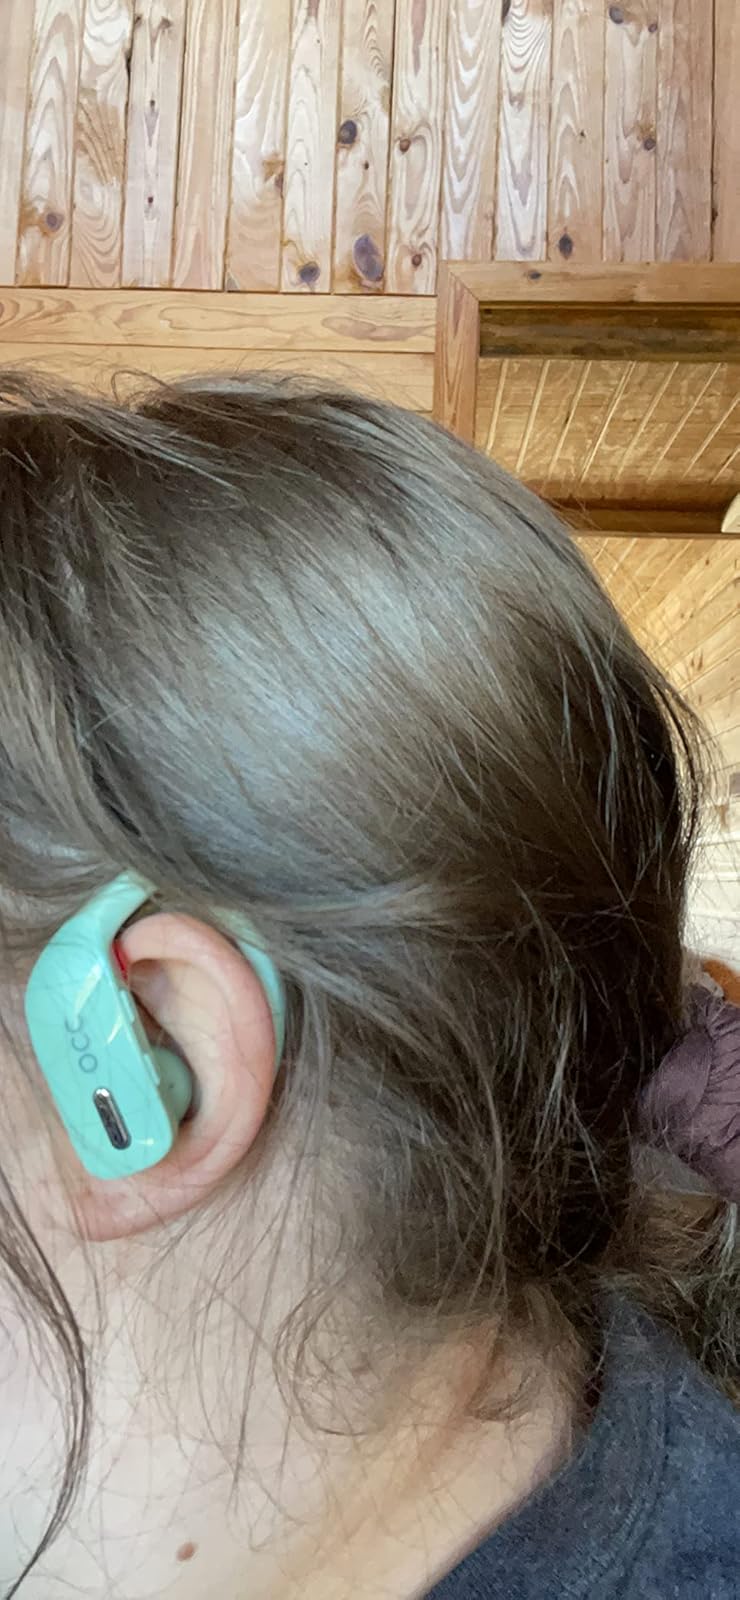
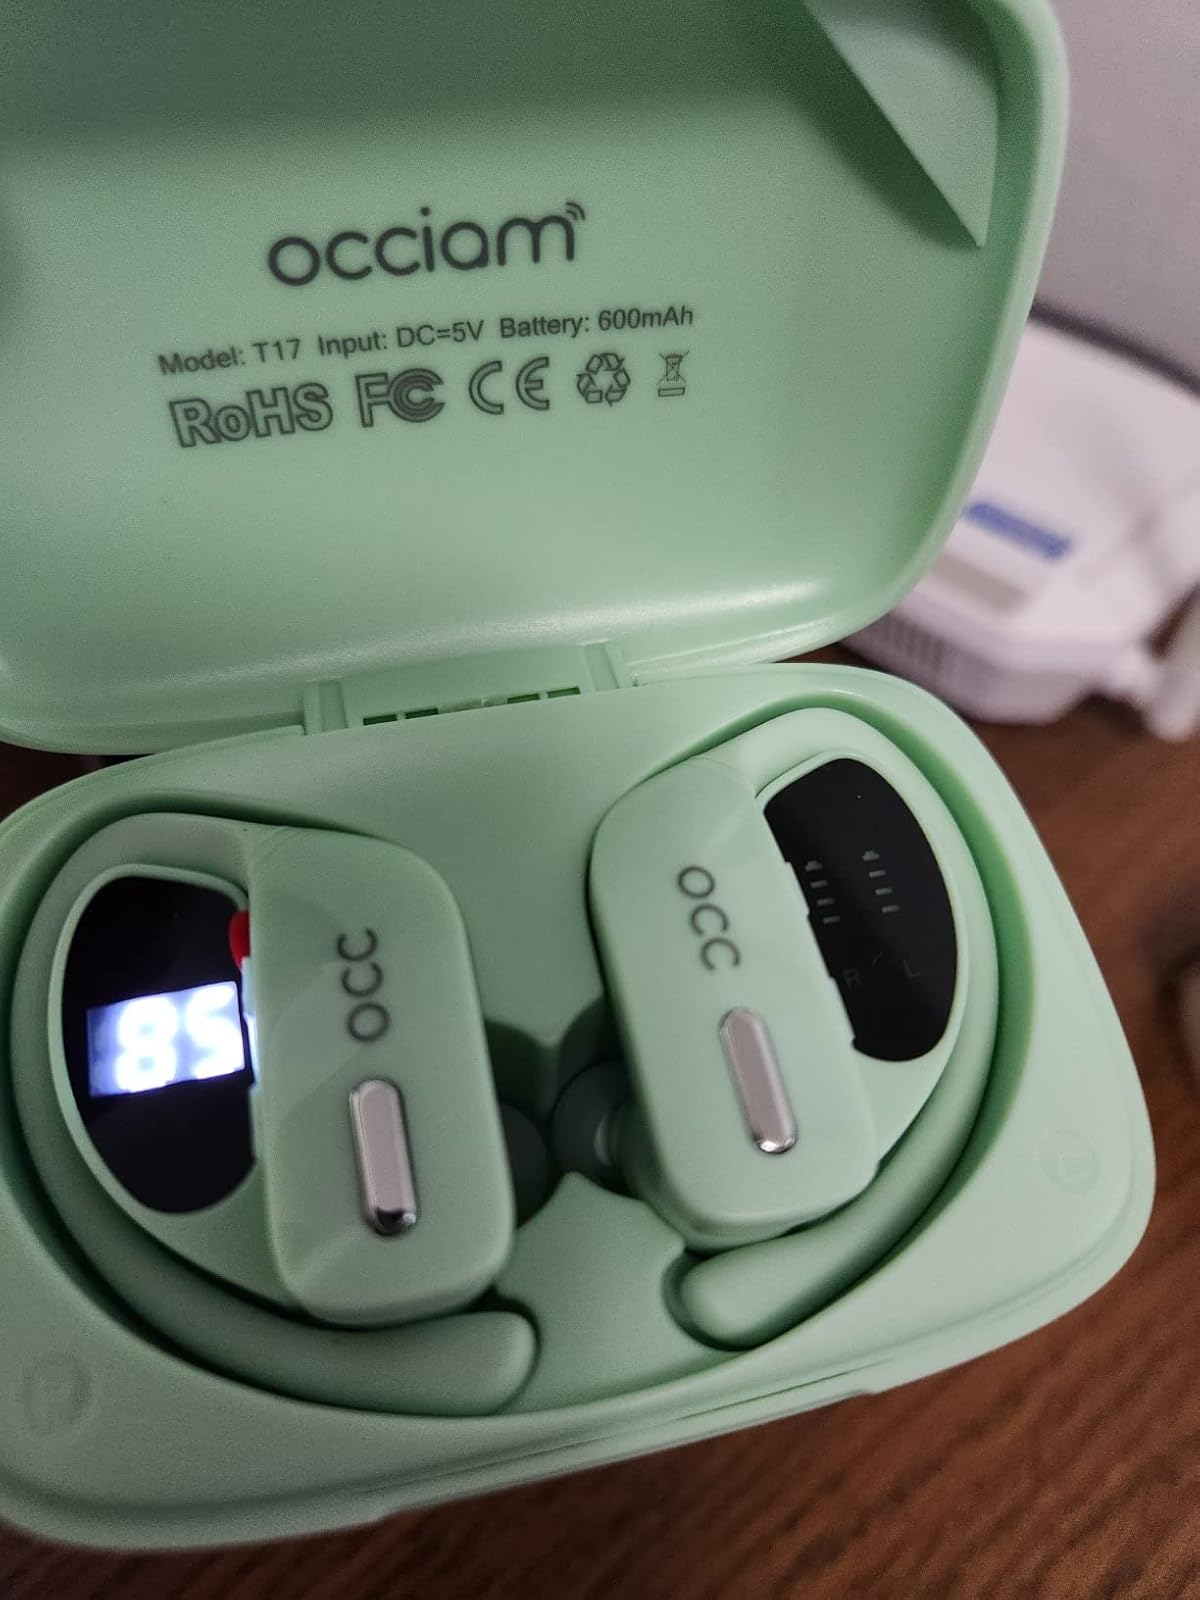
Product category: earbuds
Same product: yes